Fabiola (1949 film)

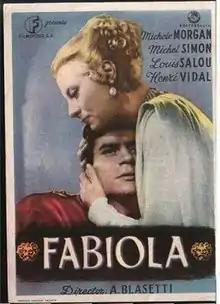
Theatrical release poster

Fabiola (UK title: The Fighting Gladiator) is a 1949 Italian language motion picture historical drama directed by Alessandro Blasetti, very loosely based on the 1854 novel "Fabiola" by Nicholas Patrick Wiseman. The film stars Michèle Morgan, Henri Vidal and Michel Simon. It tells the story of the Roman Empire in which Christianity is growing around the 4th century AD. An unofficial remake, "The Revolt of the Slaves" ("La Rivolta degli Schiavi"), was released in 1960, with Lang Jeffries and Rhonda Fleming, only with Rhual's name changed to Vibio.